1916 Pittsburgh Panthers football team

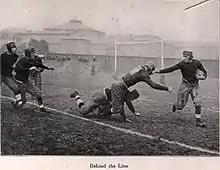
1916 Pitt football action photo

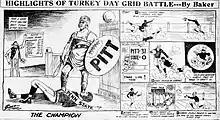
Cartoon showing highlights of 1916 Pitt versus Penn State football game

The seventh battle between Oakland's neighboring Universities took place on November 18. Forbes Field had a full schedule of events planned for the day. "In addition to being able to witness the start, progress and finish of the P.A.A. cross-country run, the fans will see a preliminary football game between the Pitt freshmen and Thiel College eleven. This contest will begin at 1 o'clock and the same classy officials who will handle the big game have been secured to take care of the earlier engagement." The Boy Scouts of Allegheny County and boys from the Irene Kauffman Settlement were guests of the Pitt management. They congregated at Wabash station and marched with a 70 piece band in a procession to the Oakland stadium. General admission for this doubleheader was fifty cents.